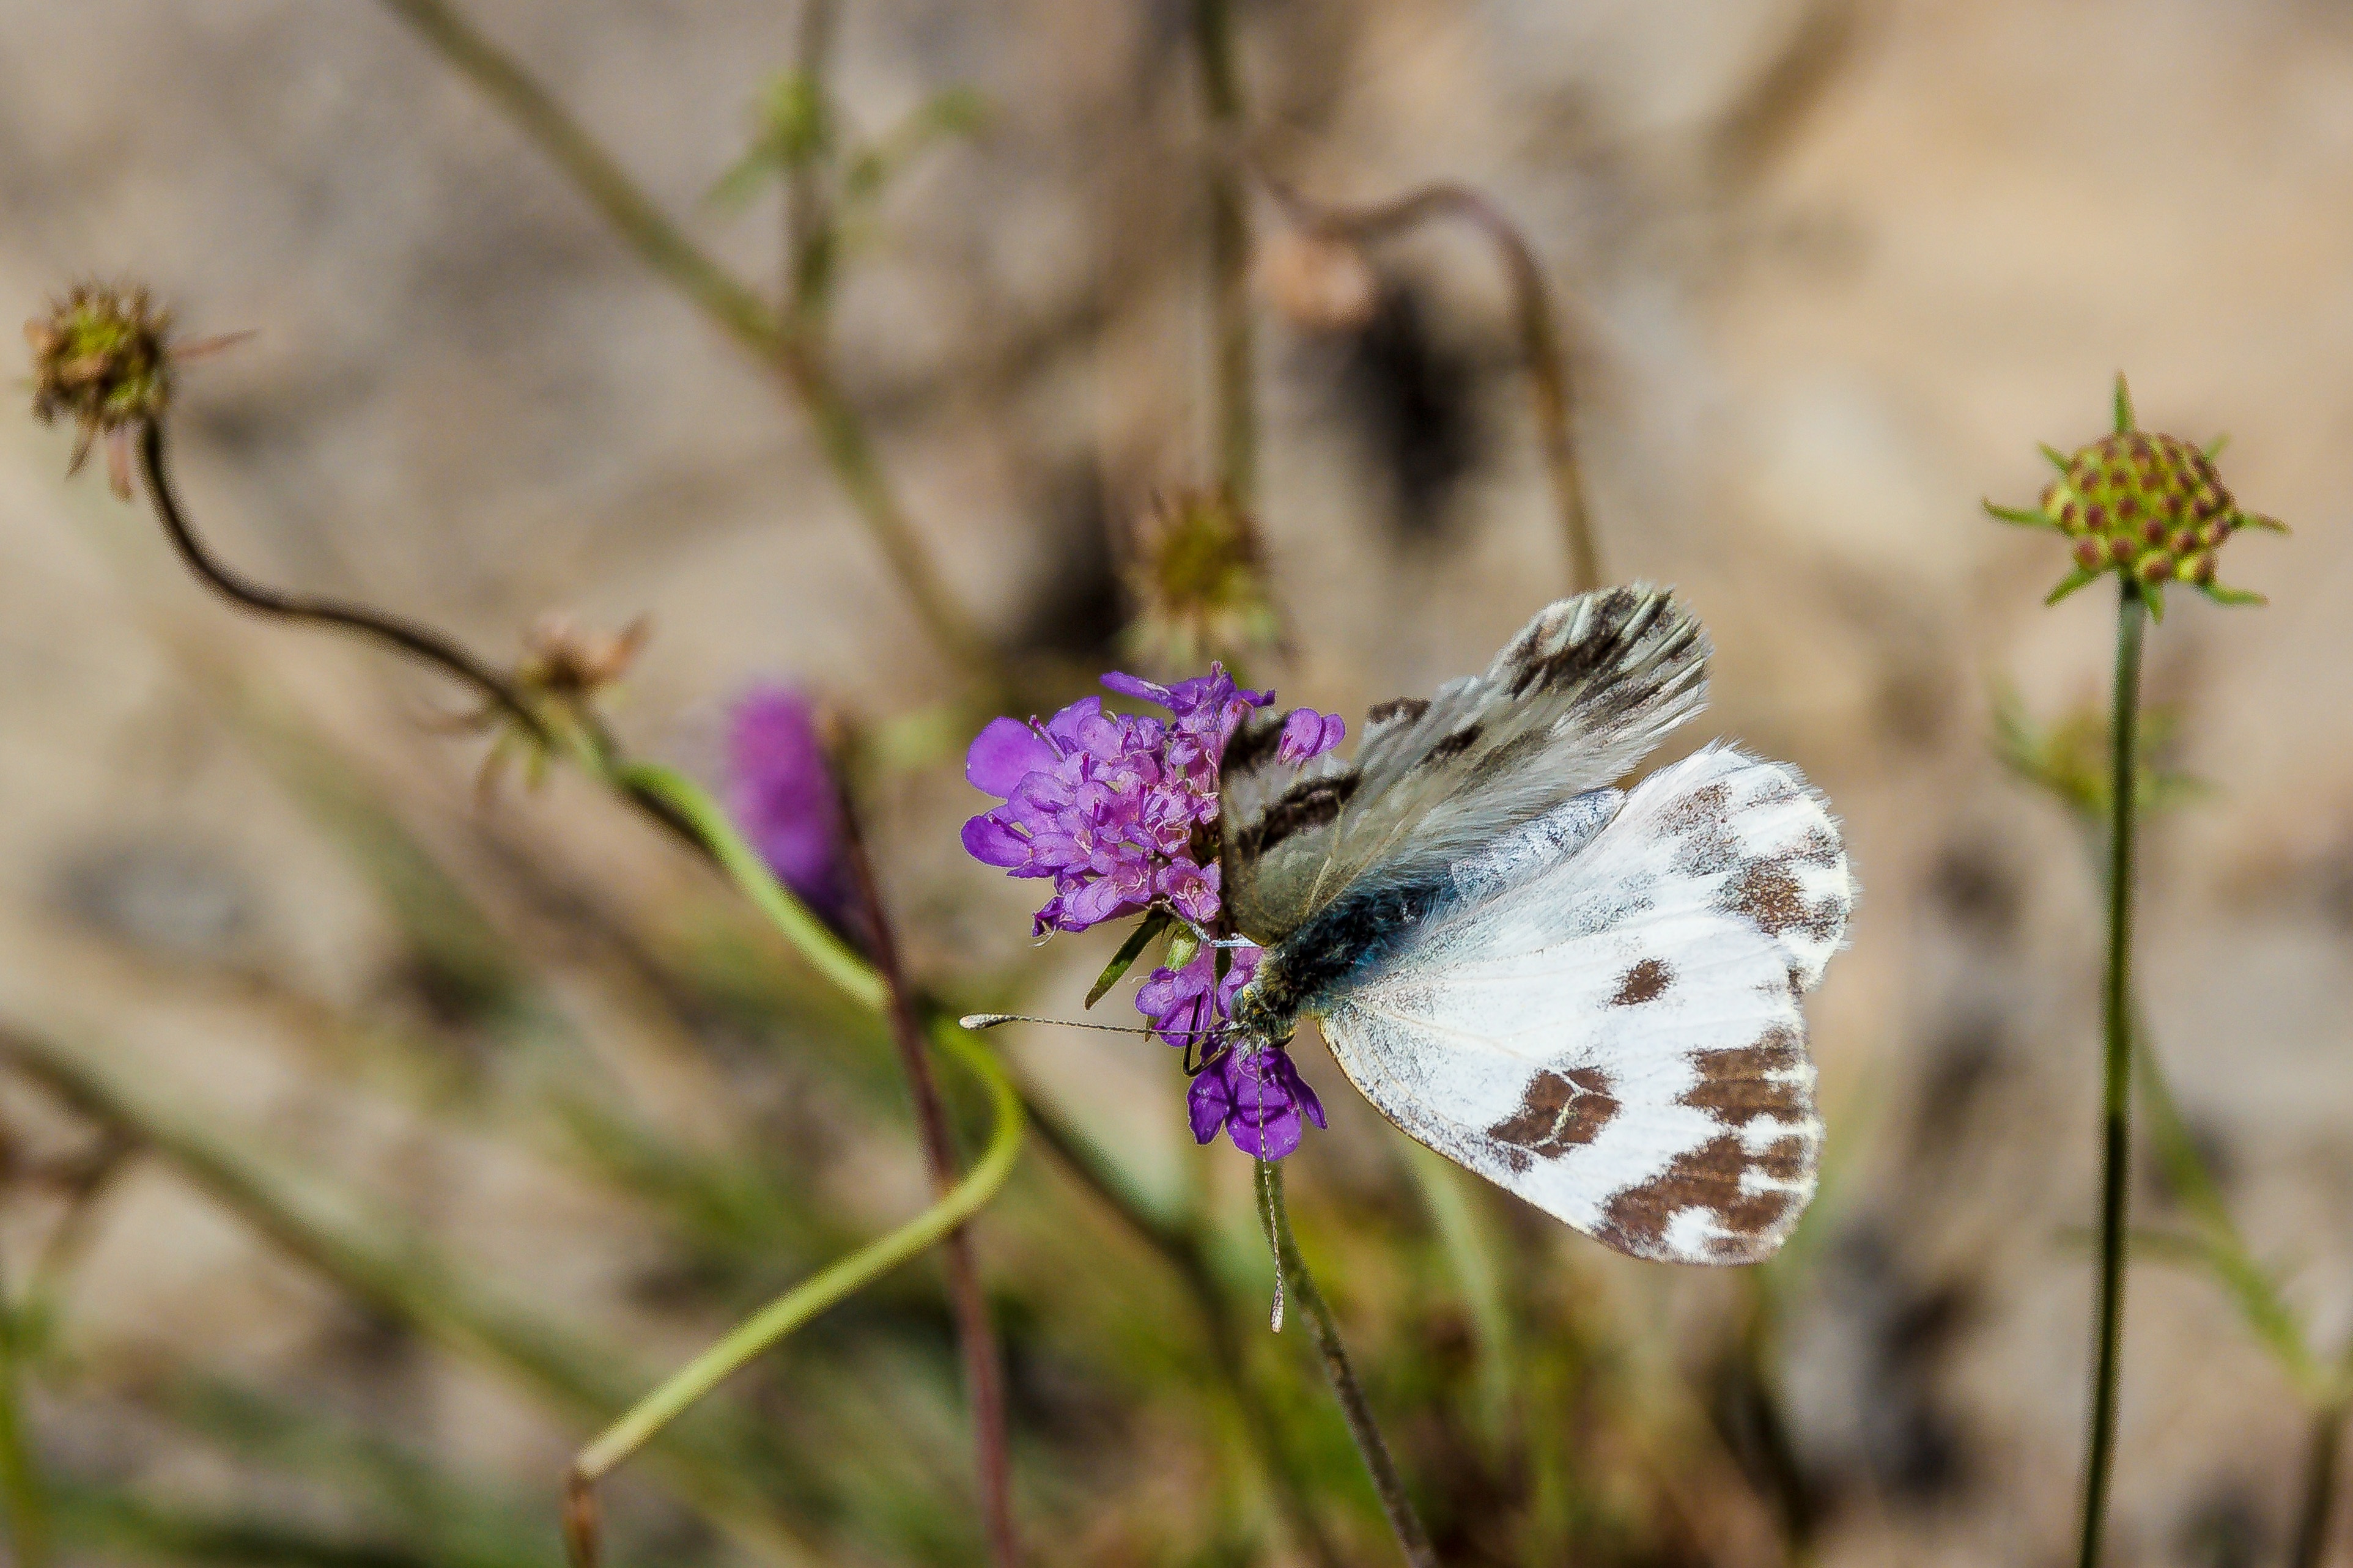
nature, grass, branch, blossom, plant, white, photography, meadow, leaf, flower, petal, bloom, wildlife, spring, insect, botany, butterfly, close, flora, fauna, invertebrate, wildflower, close up, macro photography, pollinator, moths and butterflies